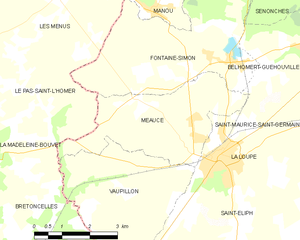
Carte de Meaucé et des communes limitrophes.
Meaucé est une commune française située dans le département d'Eure-et-Loir en région Centre-Val de Loire.